Jack Lowden

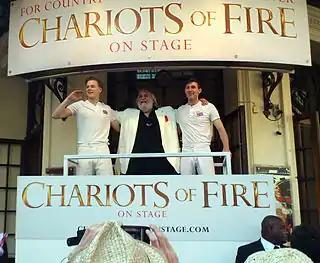
Lowden, Vangelis, and co-star James McArdle (r) at the Gielgud Theatre for the stage adaptation of "Chariots of Fire" (2012)

From 9 May 2012 to 5 January 2013 Lowden starred as Scottish runner and missionary Eric Liddell in "Chariots of Fire", the stage adaptation of the film of the same name. The Olympic-themed play, created and produced specifically in honour of the 2012 London Summer Olympics, opened at London's Hampstead Theatre and transferred to the Gielgud Theatre in the West End in June 2012. Lowden's performance was widely praised, including by Libby Purves in "The Times".